Bristol M.1

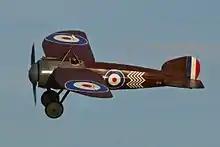
The Shuttleworth Collection's reproduction Bristol M.1C ("G-BWJM"), 2013

It is believed that a total of 33 M.1Cs were deployed to the Middle East and the Balkans during 1917–18, while the remainder were predominantly assigned to numerous training units based across the British mainland. Reportedly, the type found a level of popularity as the personal mounts for various senior officers of the RFC. A single M.1C was also dispatched to France during 1917, although this is believed to have been for evaluation purposes only. Bruce claimed that there was a climate of official reluctance to deploy the M.1C, leading to the fighter being denied various opportunities to participate in operations.